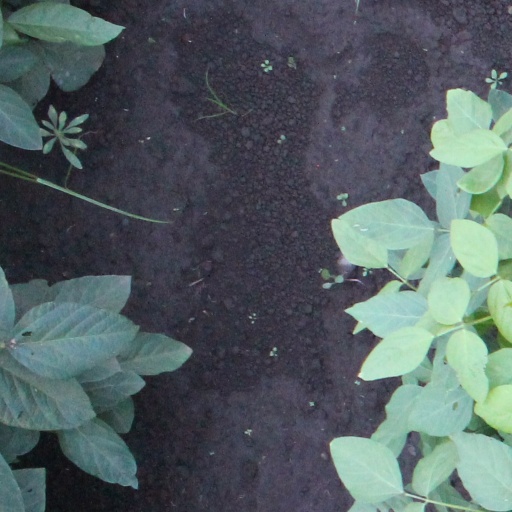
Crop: soybean